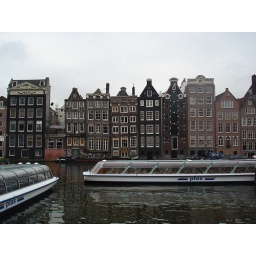
Canal, boats and houses in Amsterdam